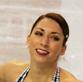
Age: 20